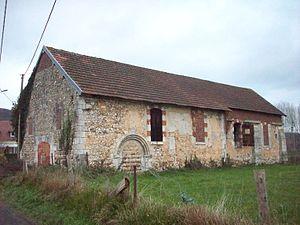
Ancienne église Notre-Dame de Douville-sur-Andelle.
Douville-sur-Andelle est une commune française située dans le département de l'Eure en région Normandie.